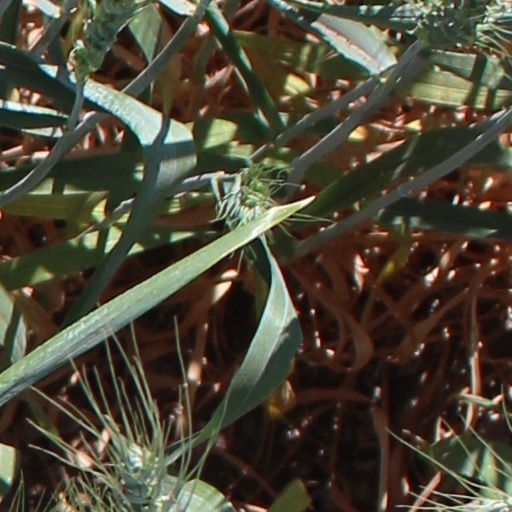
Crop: wheat